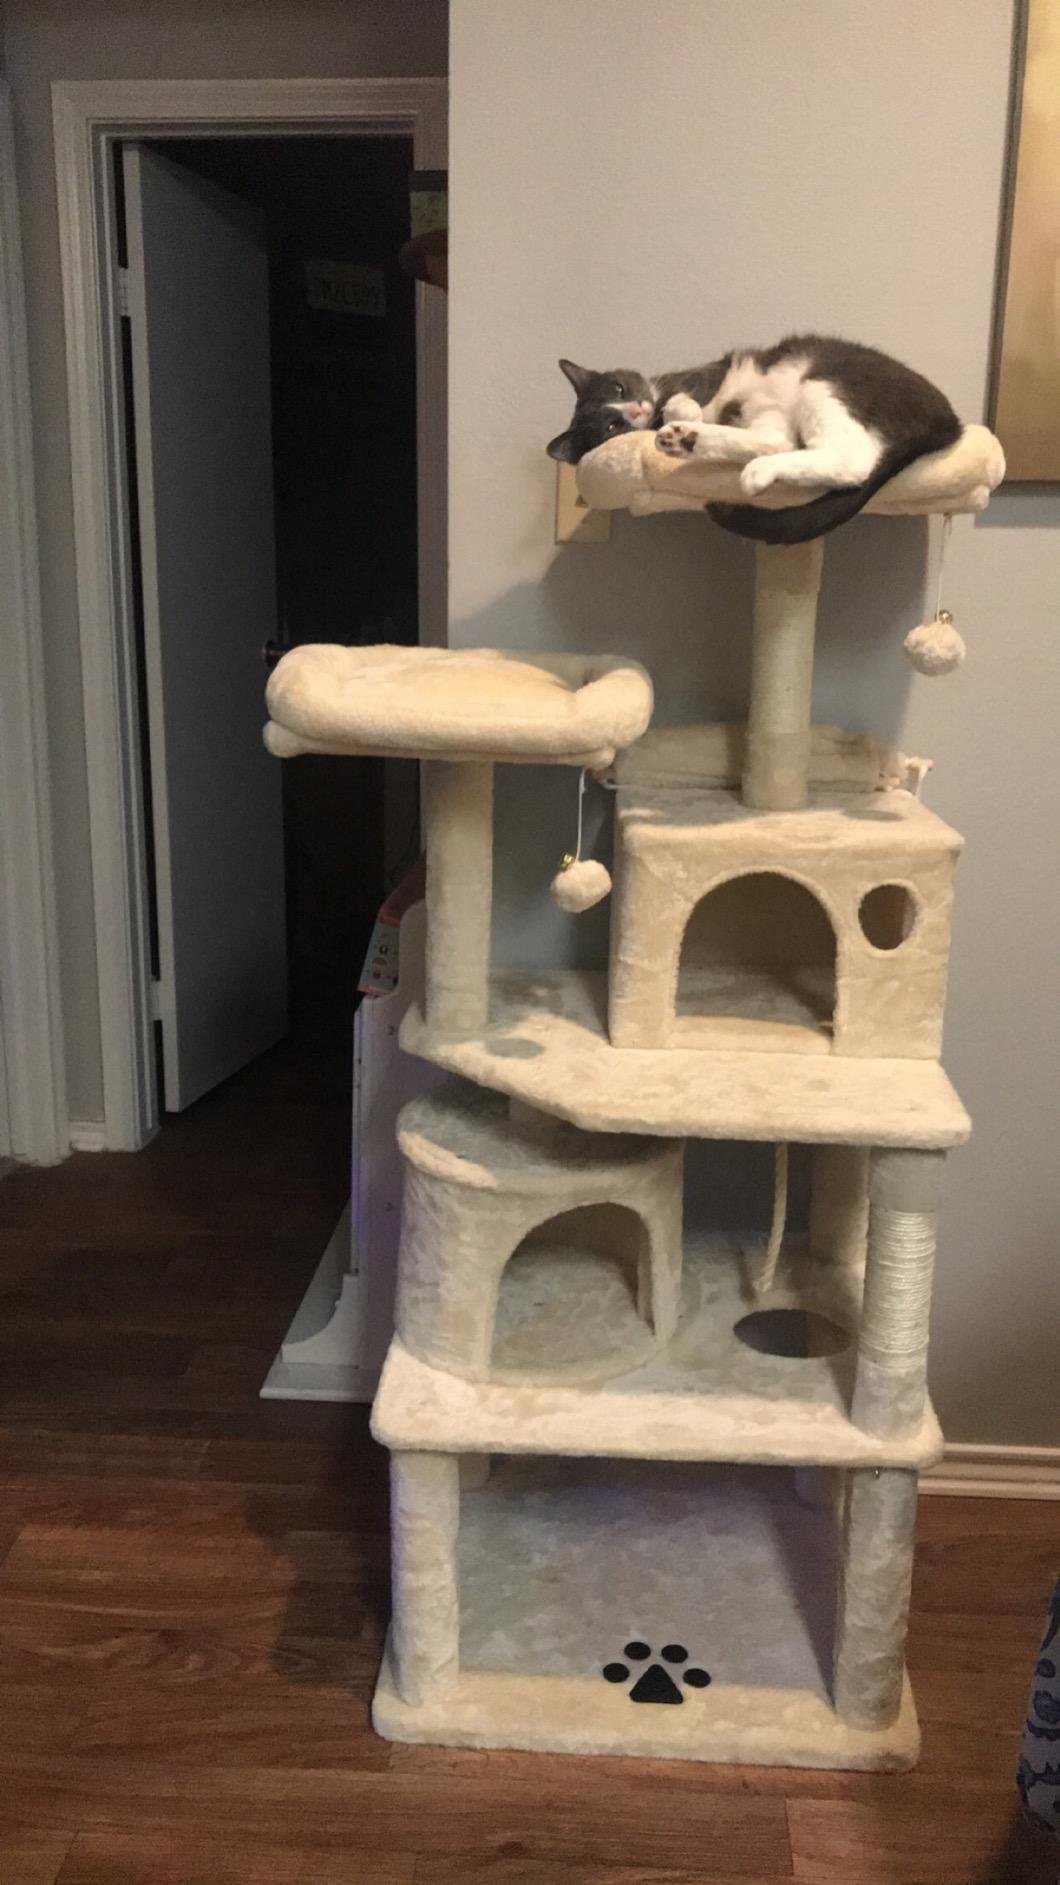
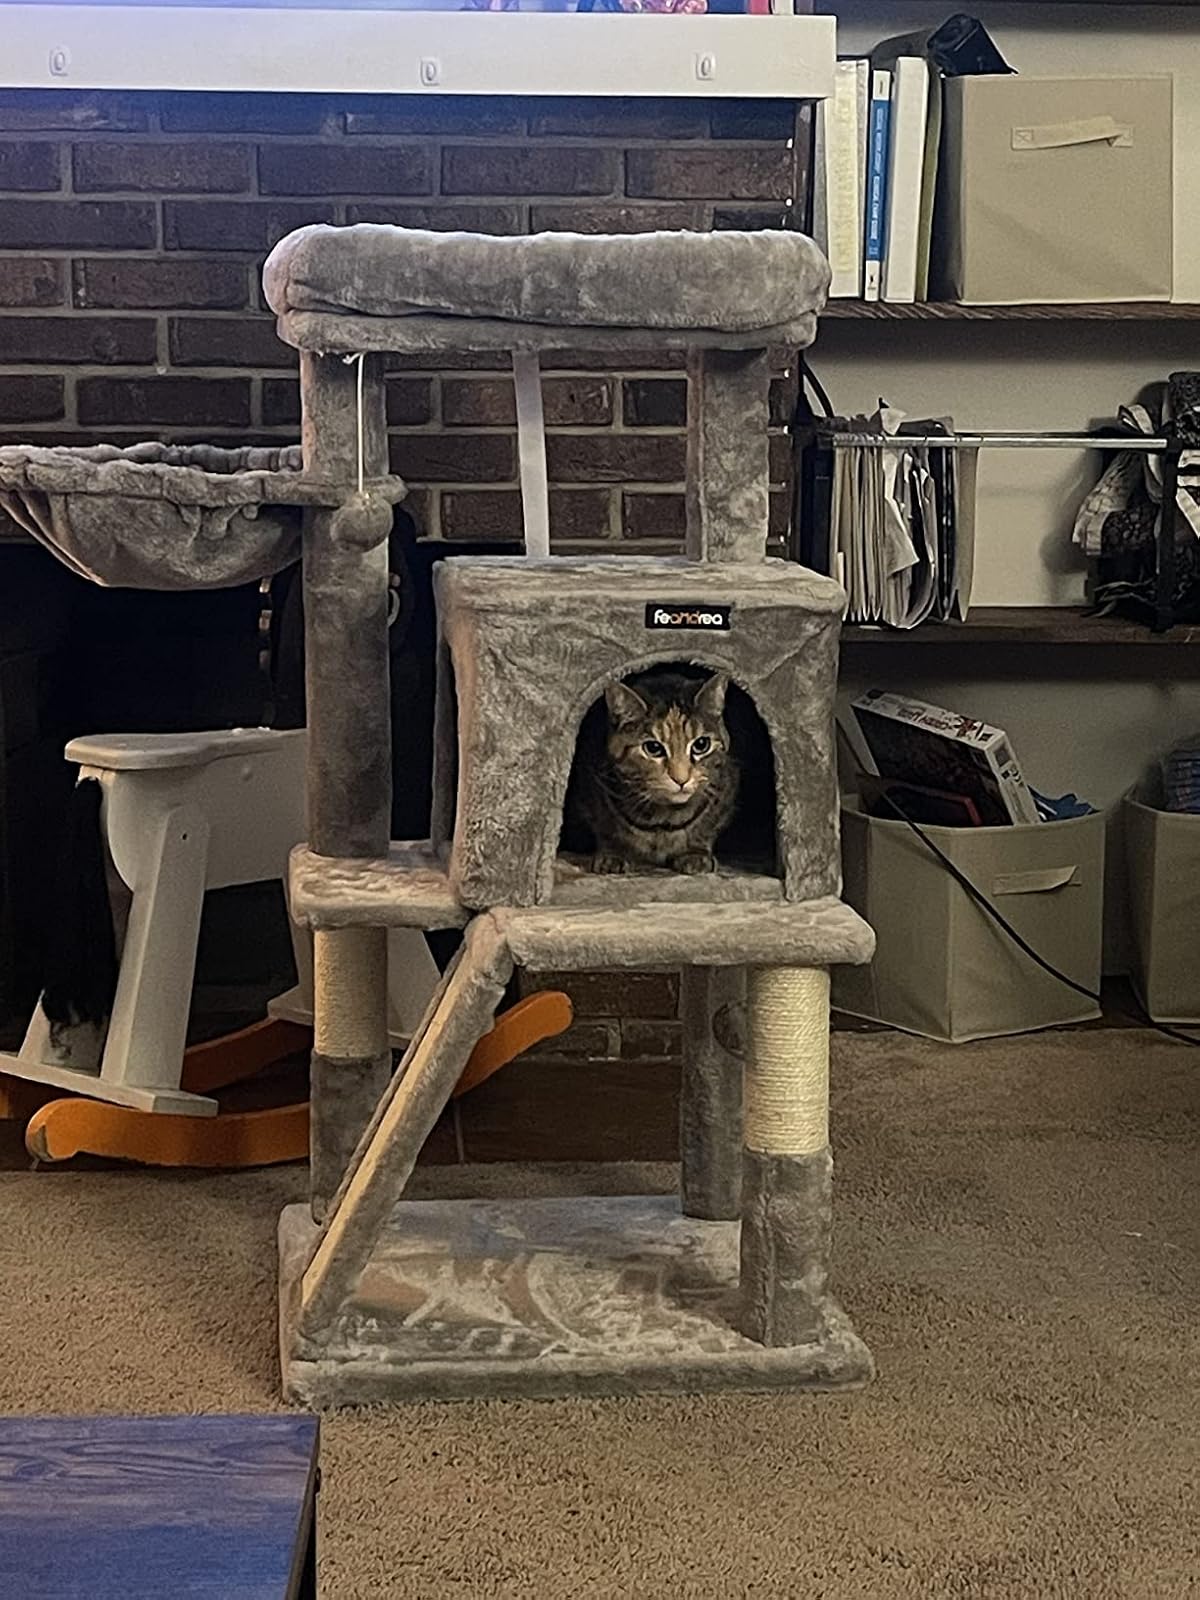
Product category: items_cat tree
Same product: no